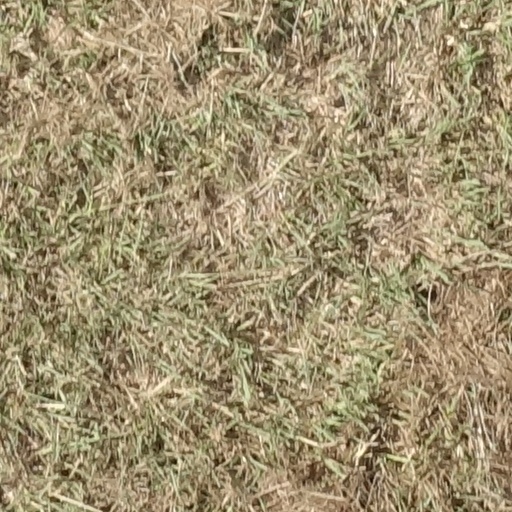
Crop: sorghum